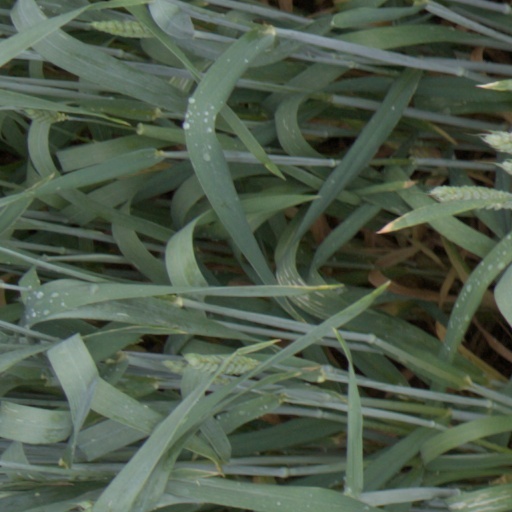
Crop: wheat